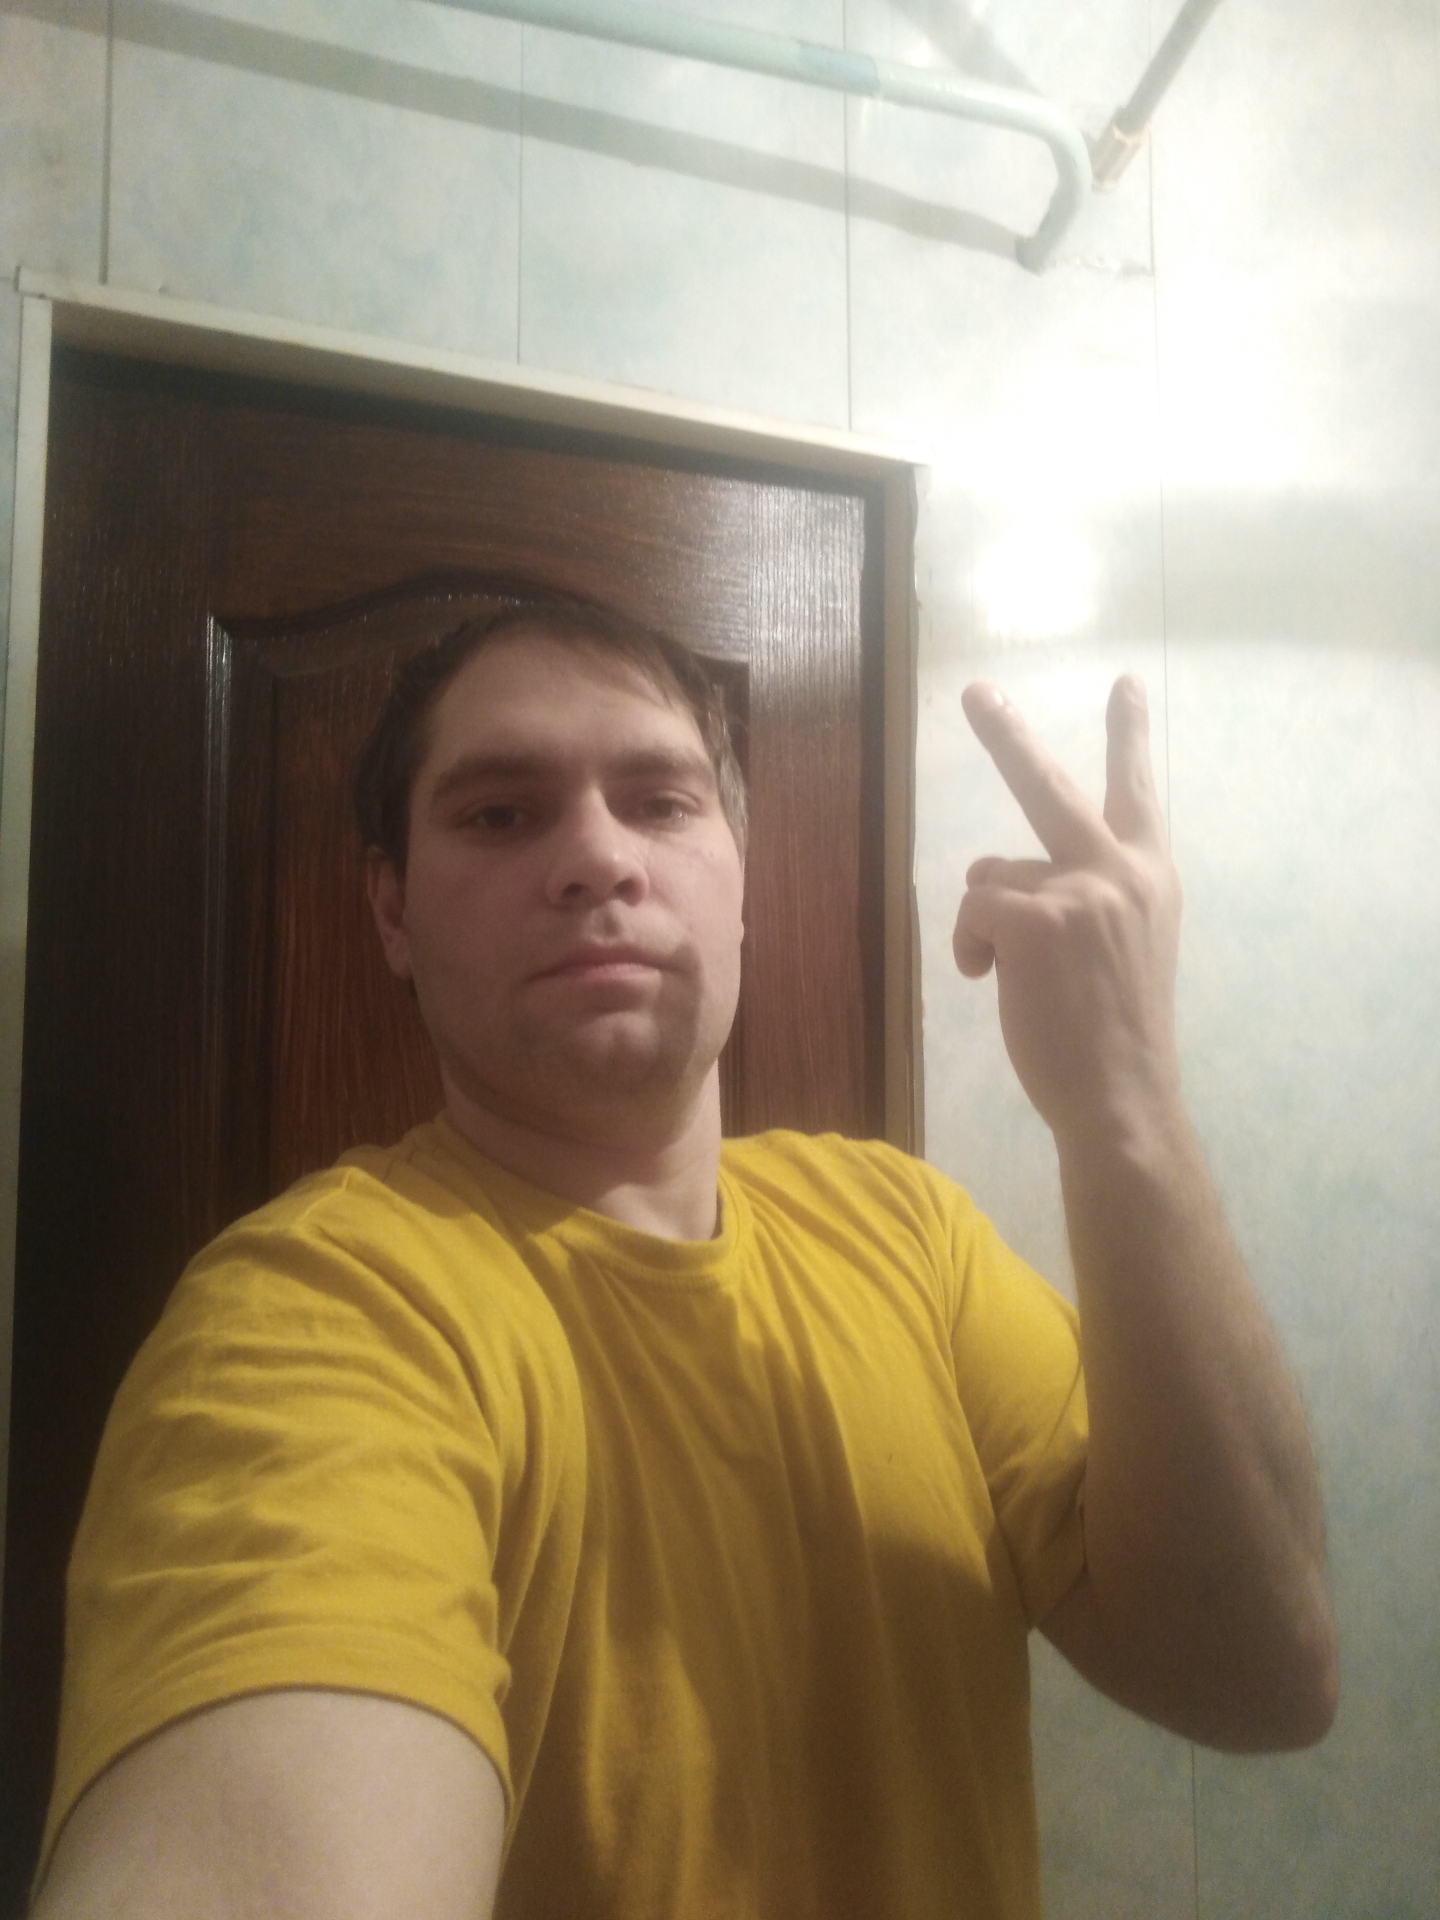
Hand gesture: peace_inverted